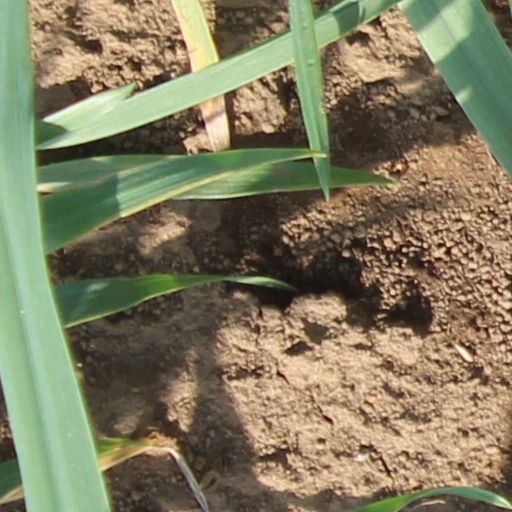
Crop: wheat